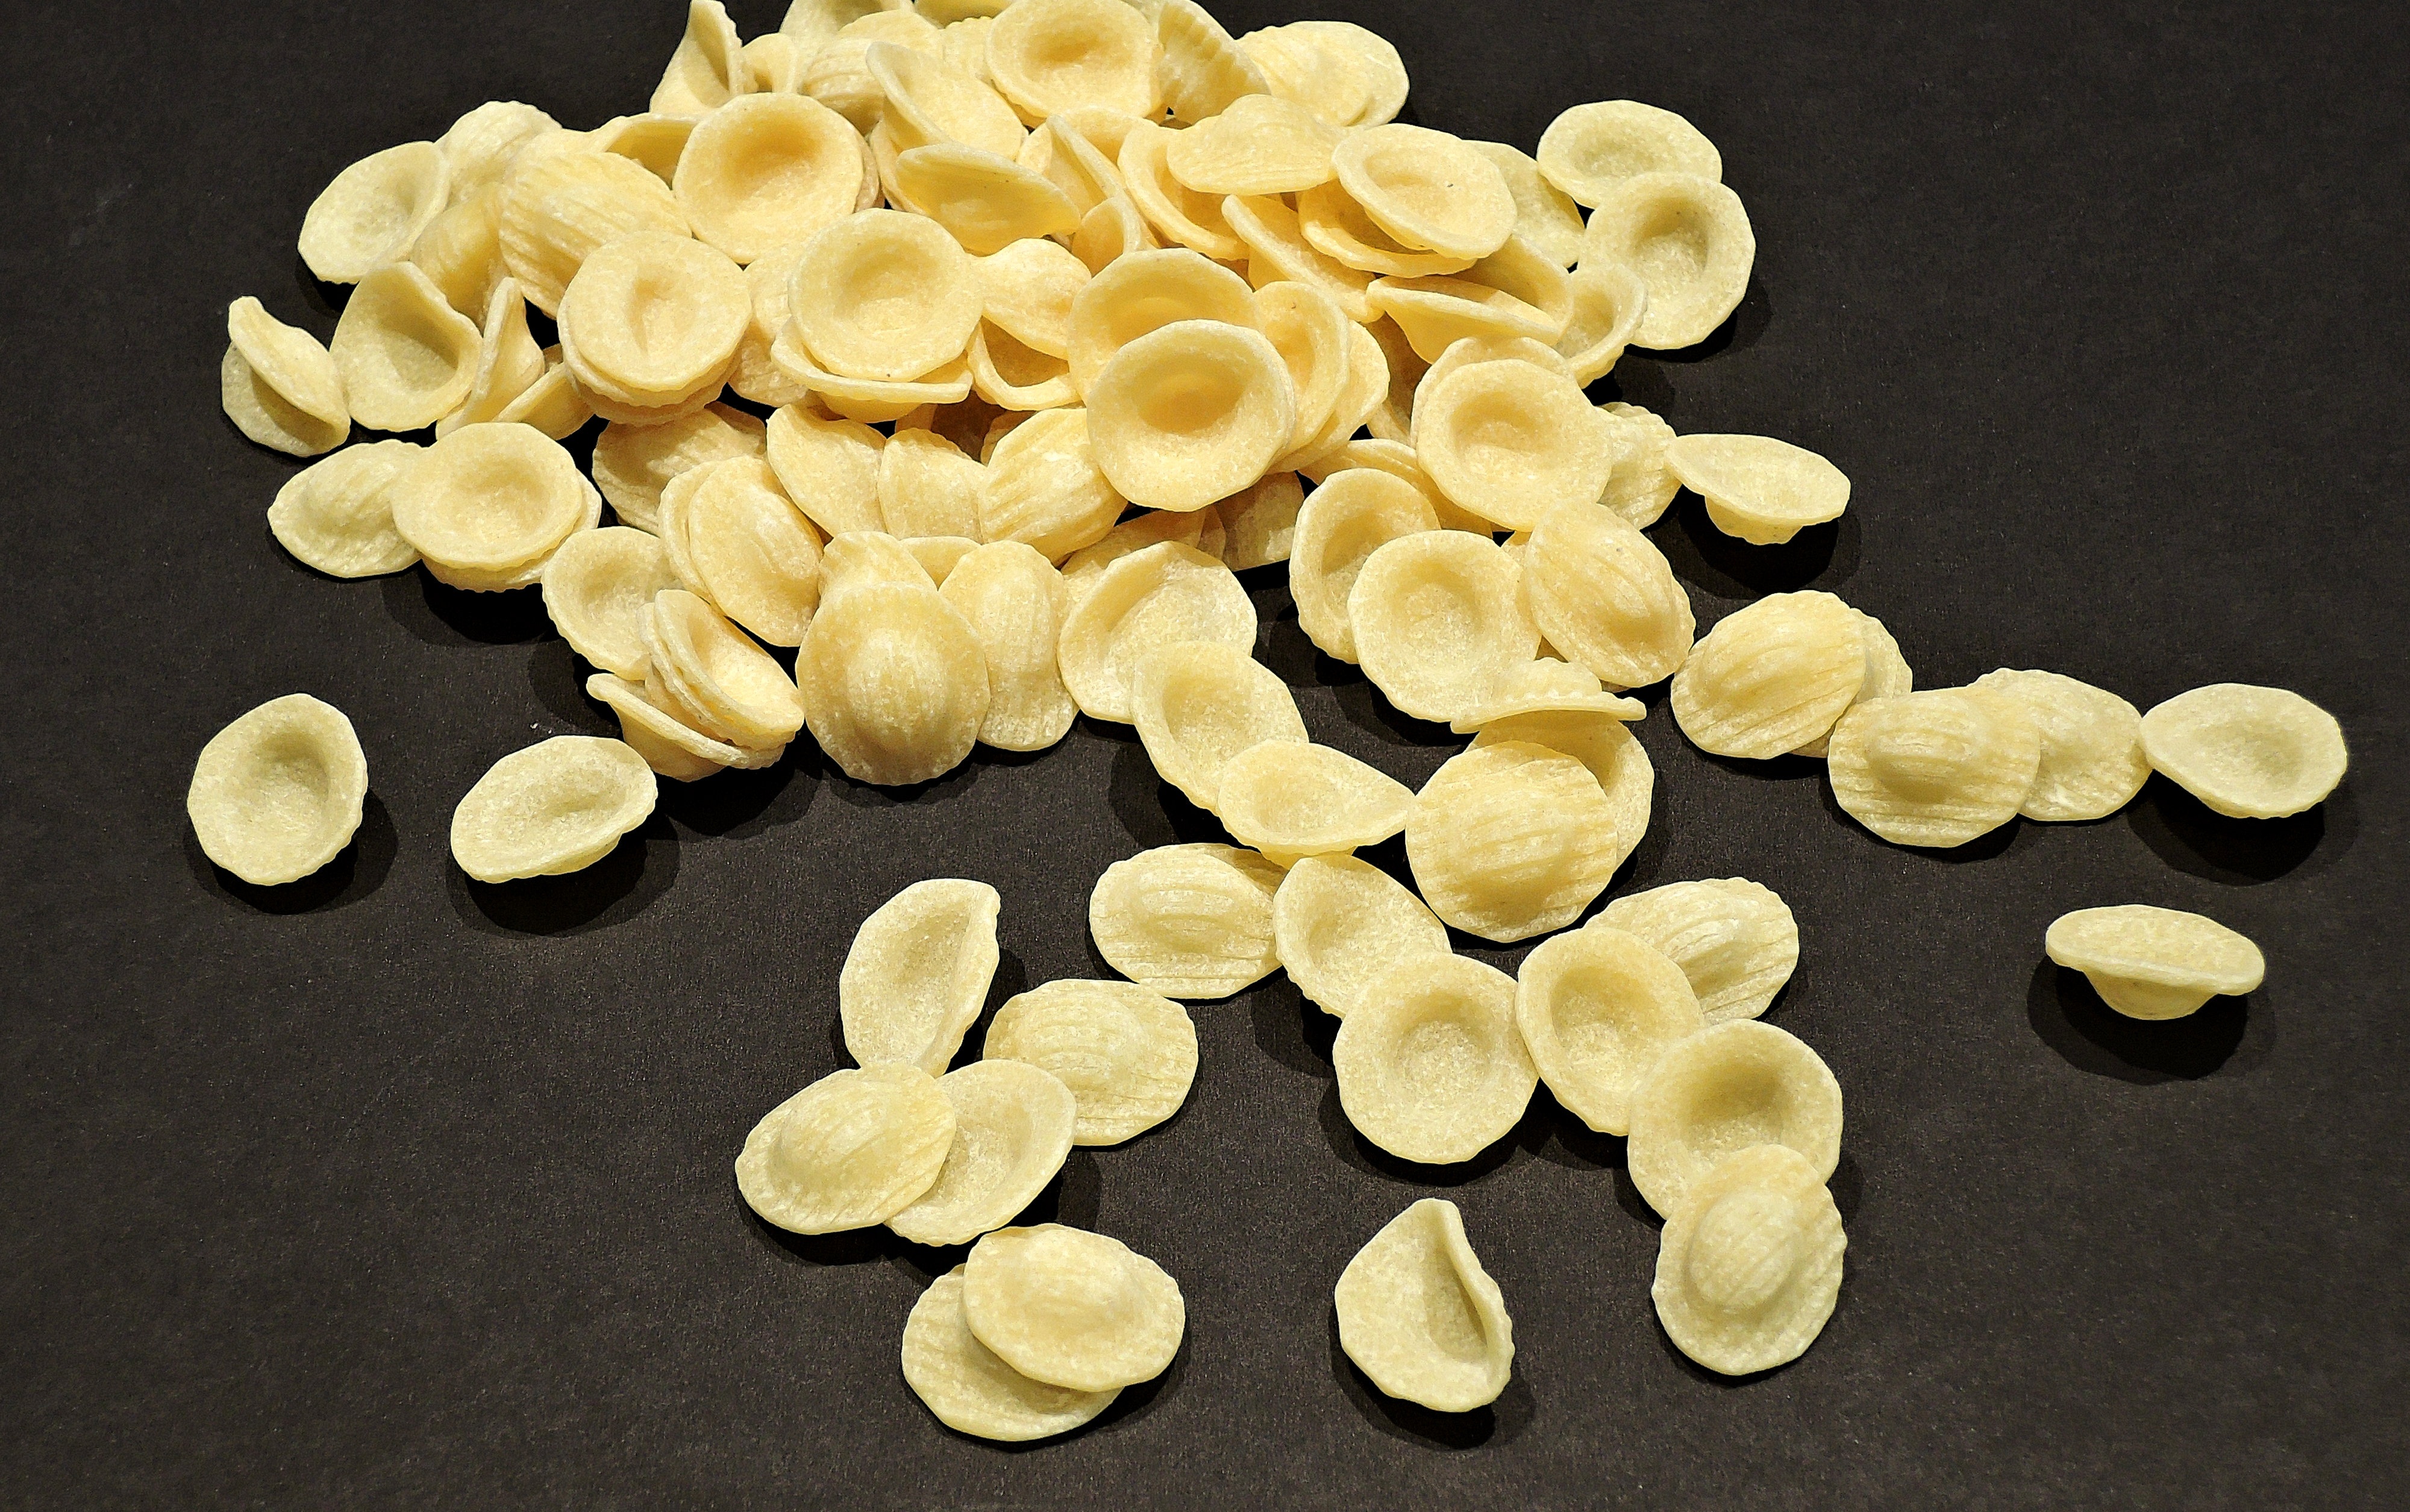
plant, flower, petal, dish, food, produce, yellow, cuisine, flowering plant, junk food, orecchiette pasta, apulia italy, ear shaped, land plant, snack food